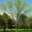
Label: maple_tree